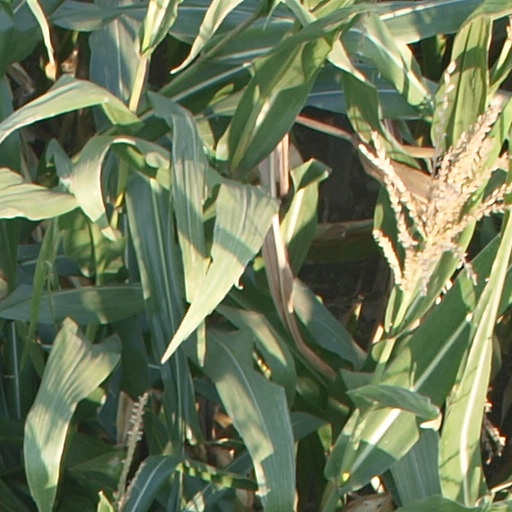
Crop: maize; corn